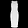
Label: Dress